Francesco Maria Brancaccio

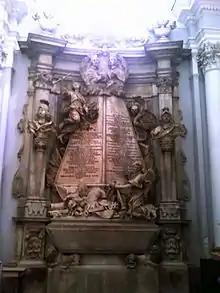
Grave of Francesco Brancaccio

During his time in Rome he formed the "Biblioteca Brancacciana" (which later moved to Naples and became that city's first public library – it is now part of the National Library of Naples) and housed the artist Salvator Rosa.